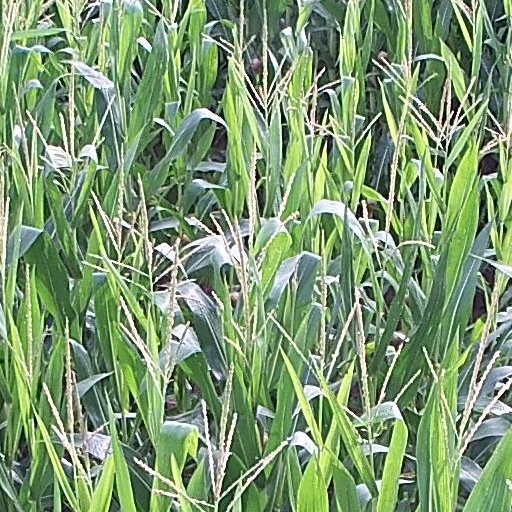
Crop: maize; corn